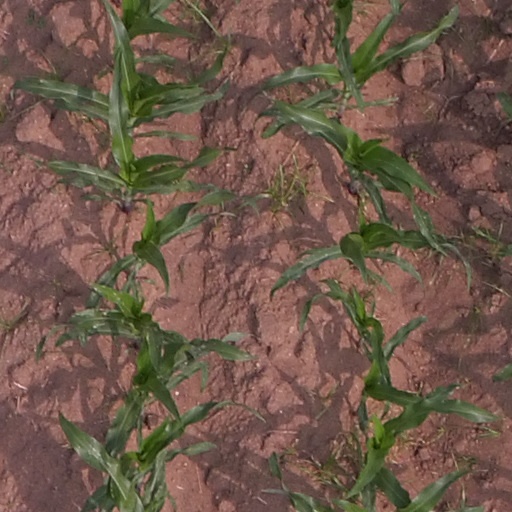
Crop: maize; corn